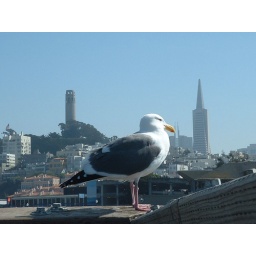
a view from Fisherman's Wharf with coit tower on the left and thetransamerica building on the right. And a seagull in the center.